Fayetteville Historic District (Fayetteville, Texas)

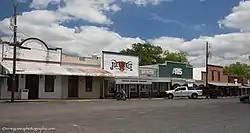
Town Square along N. Washington St.

Fayetteville Historic District is located in Fayetteville, Texas. The small town of Fayetteville is in rural south east central Texas midway between Houston and Austin. The oldest extant building in the district was constructed in 1853. The historic district represents most of the development within town boundaries as indicated by street signs, the boundaries have been drawn to exclude some areas in town occupied primarily by construction from after 1958. The area of the district is and includes 345 properties considered historical and largely intact. An additional 137 properties within district boundaries are not considered for contribution to the historic status of the district. It was added to the National Register of Historic Places (NRHP) on July 10, 2008.